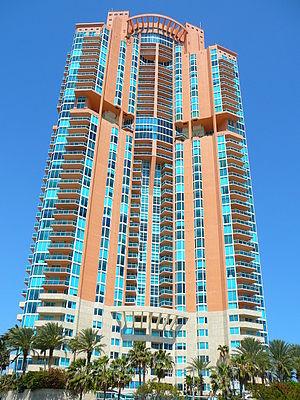
Cet article recense une liste des plus hauts immeubles de l'agglomération de Miami.
Portofino Tower est le quatrième gratte-ciel le plus haut de la ville de Miami Beach, aux États-Unis construit par le cabinet d'architectes Charles Sieger et José Suarez pour le groupe JMA constructions Miami.